Emperor of Austria

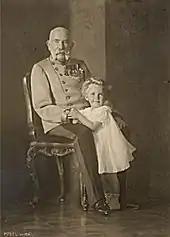
Emperor Franz Joseph I and his great-grandnephew and second-in-line to the throne Otto von Habsburg, in 1914

The Emperor's household, his personal officers and the premises where they worked were called "Hof" ("court").